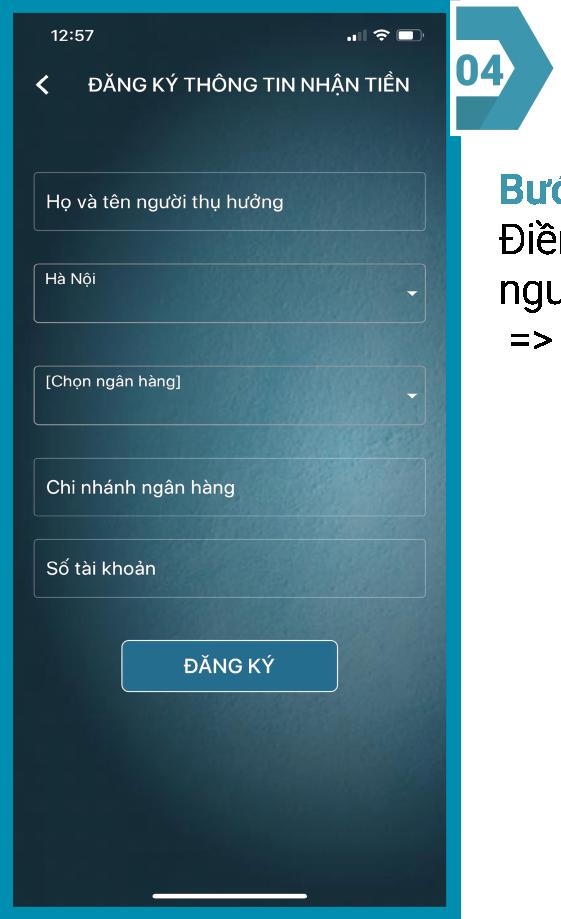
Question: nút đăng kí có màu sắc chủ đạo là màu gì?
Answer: màu xanh dương